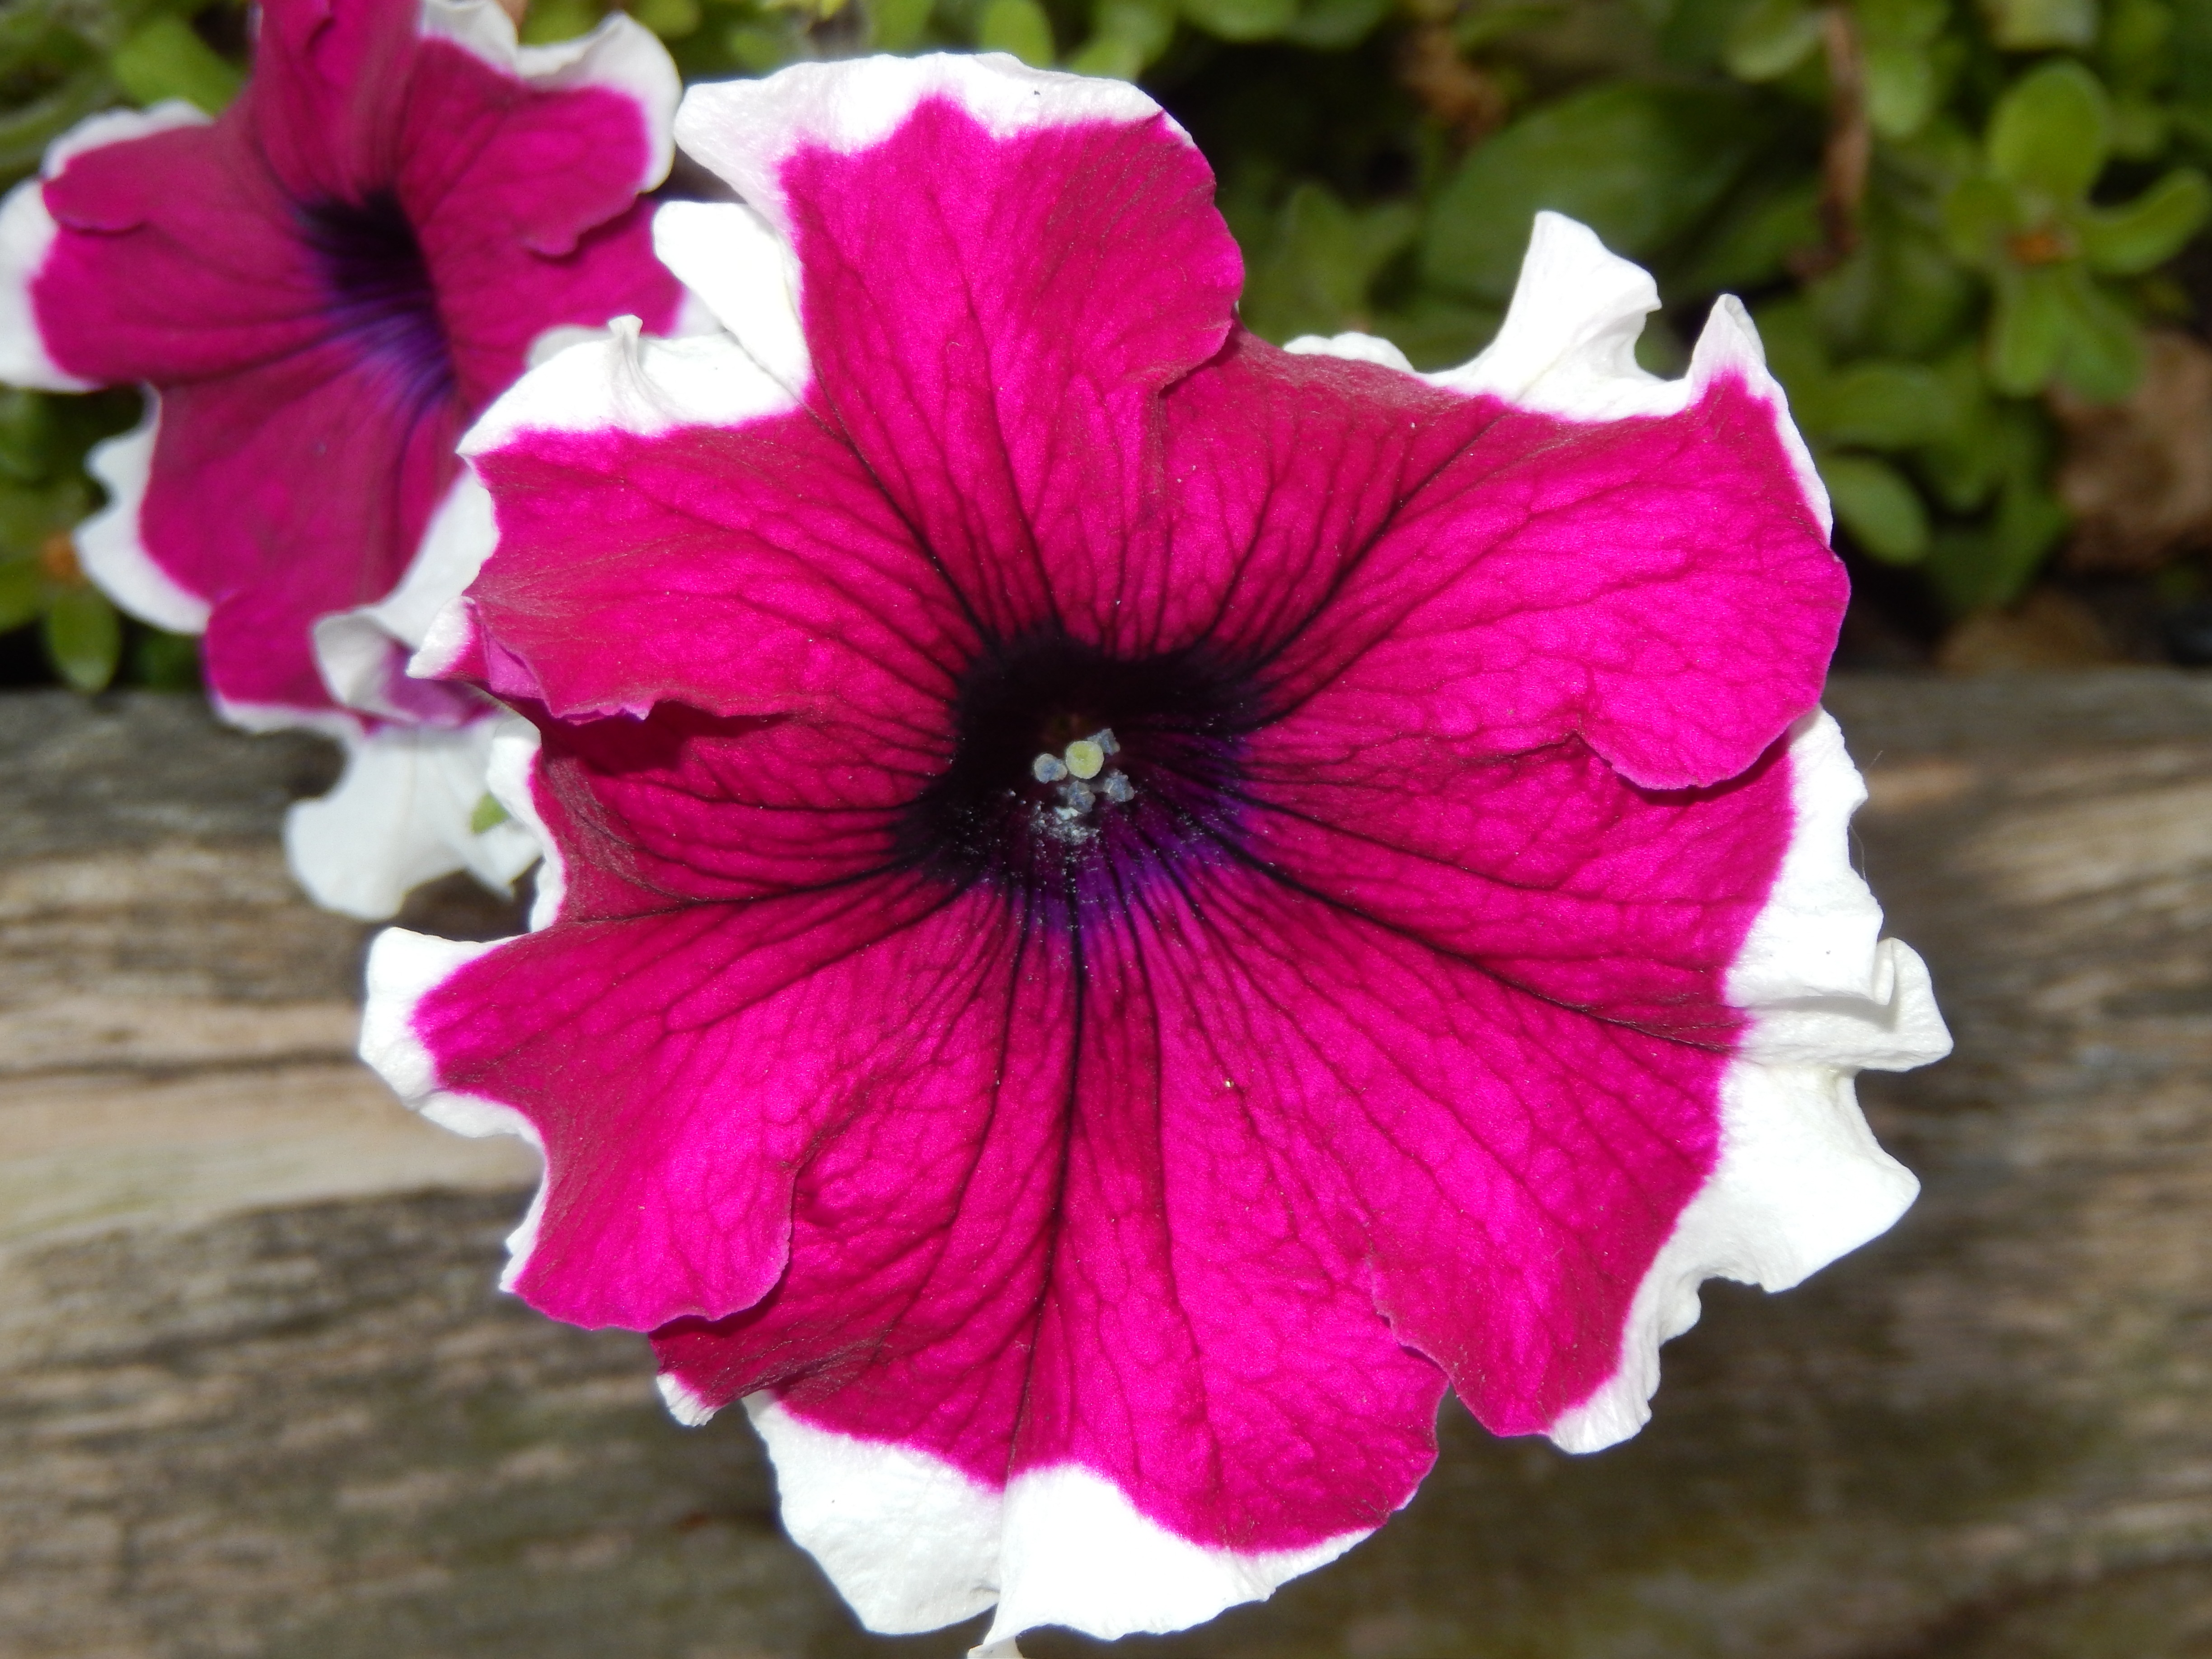
nature, plant, flower, petal, pink, flora, flowers, petunia, flowering plant, annual plant, land plant, violet family